Crivitz station

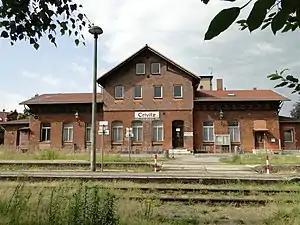
2013

Crivitz station is a railway station in the municipality of Crivitz, located in the Ludwigslust-Parchim district in Mecklenburg-Vorpommern, Germany.